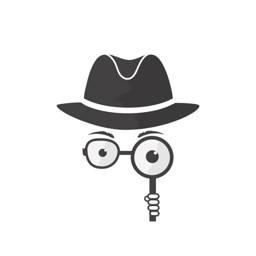
unknown man in hat , spectacles and a magnifying glass in hand .